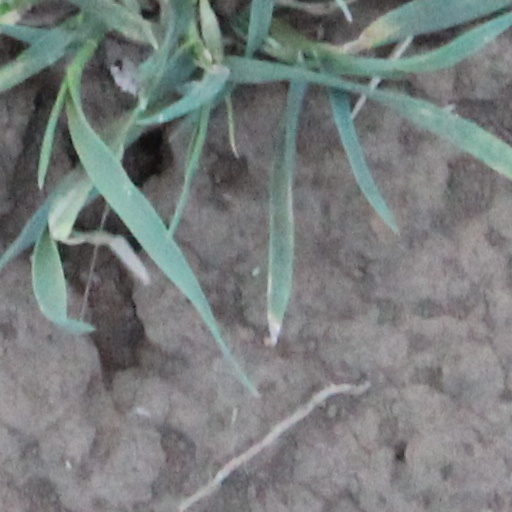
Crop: wheat